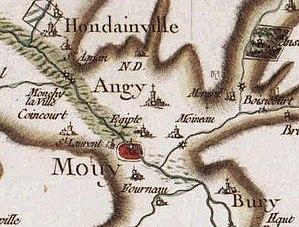
Angy, carte de Cassini
Angy est une commune française située dans le département de l'Oise en région Hauts-de-France.